Erased (2018 film)

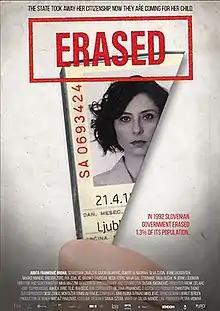
Film poster

Erased is a 2018 Slovenian drama film written and directed by Miha Mazzini based on his own novel of the same name.